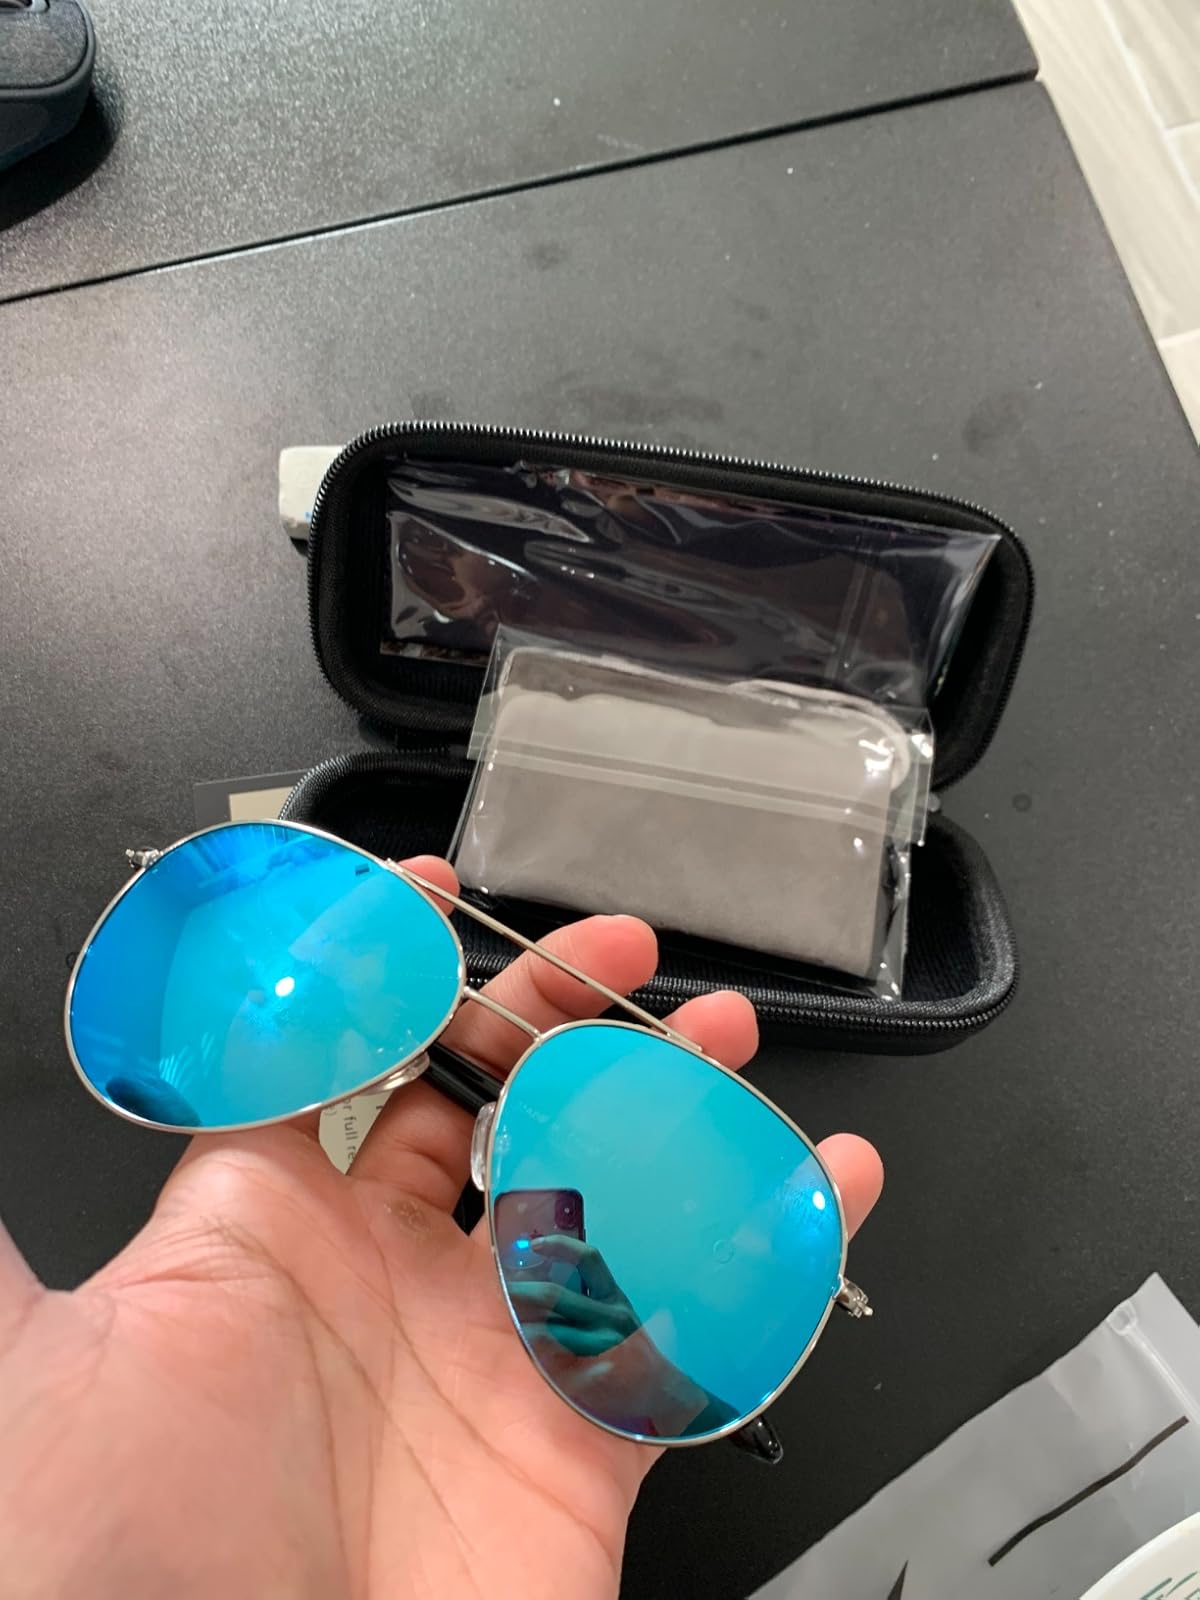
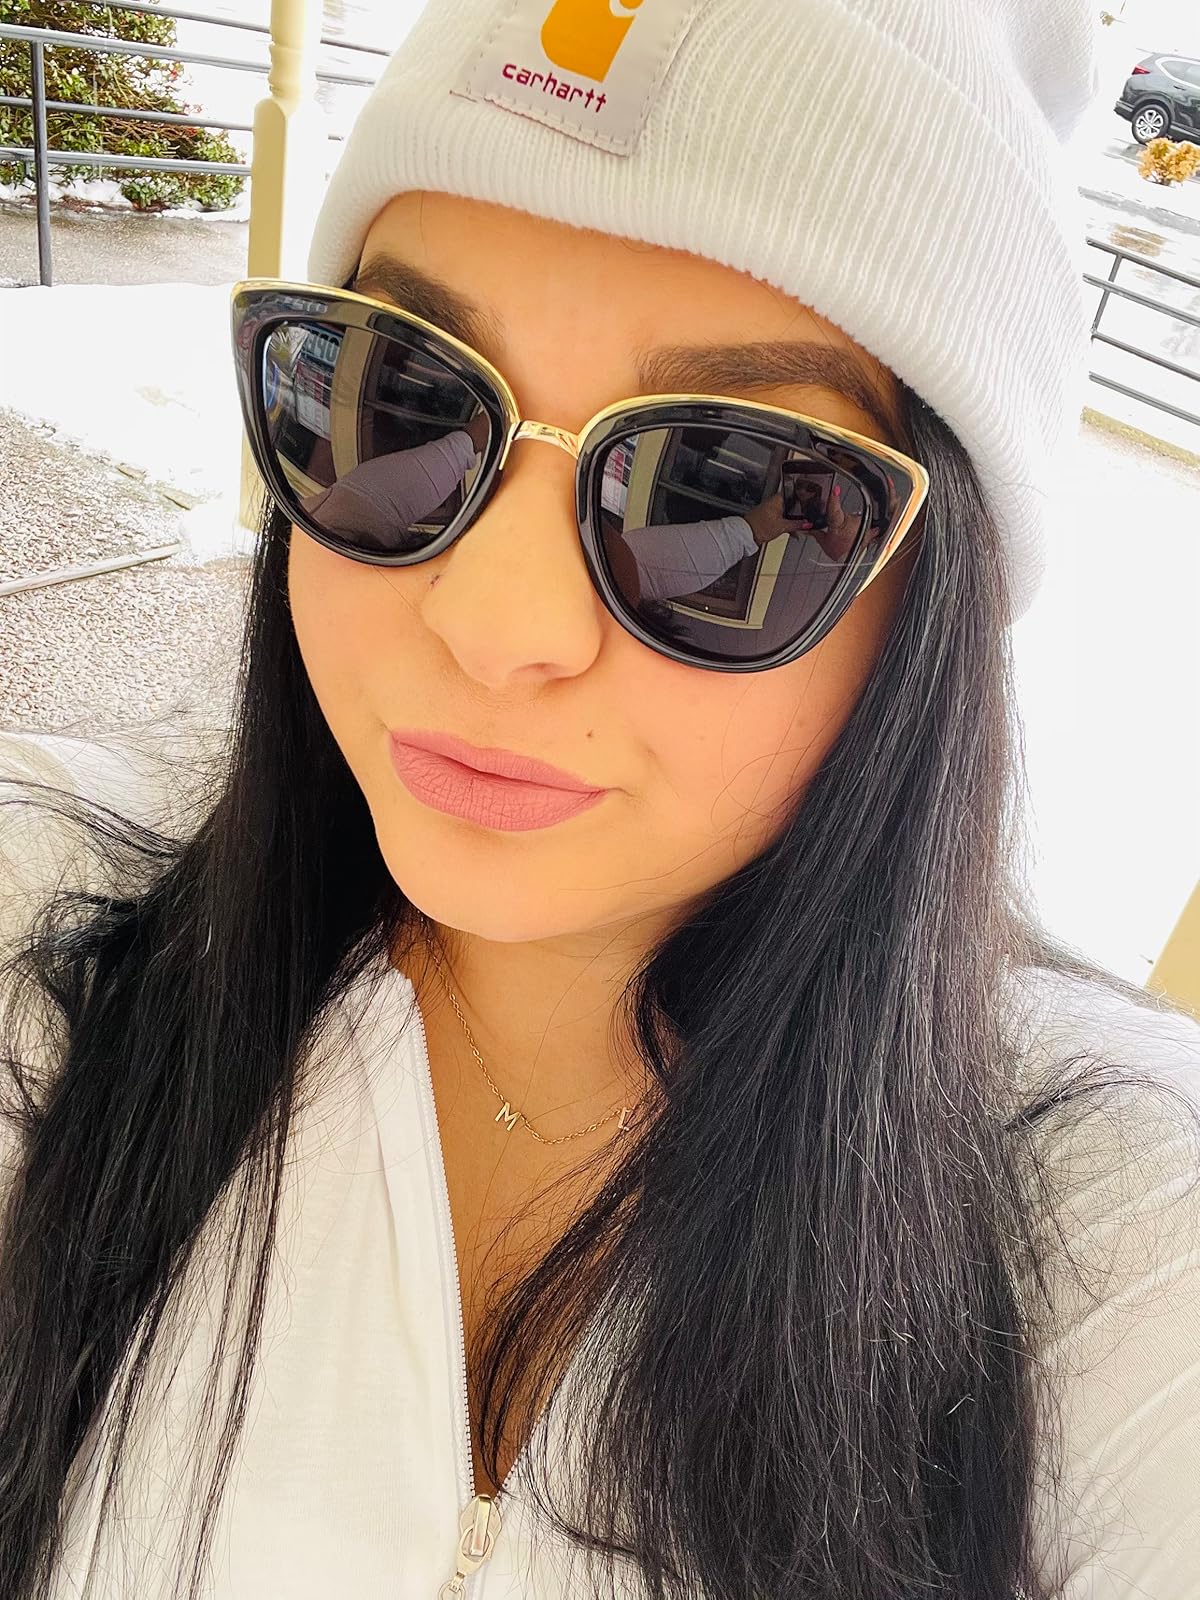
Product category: accessories_sunglasses
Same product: no